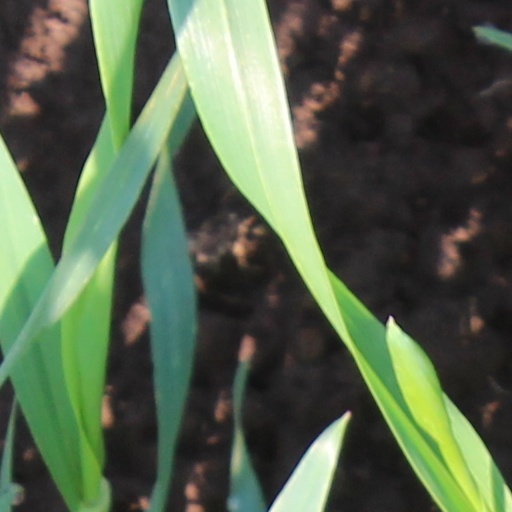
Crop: wheat